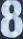
Number: 8